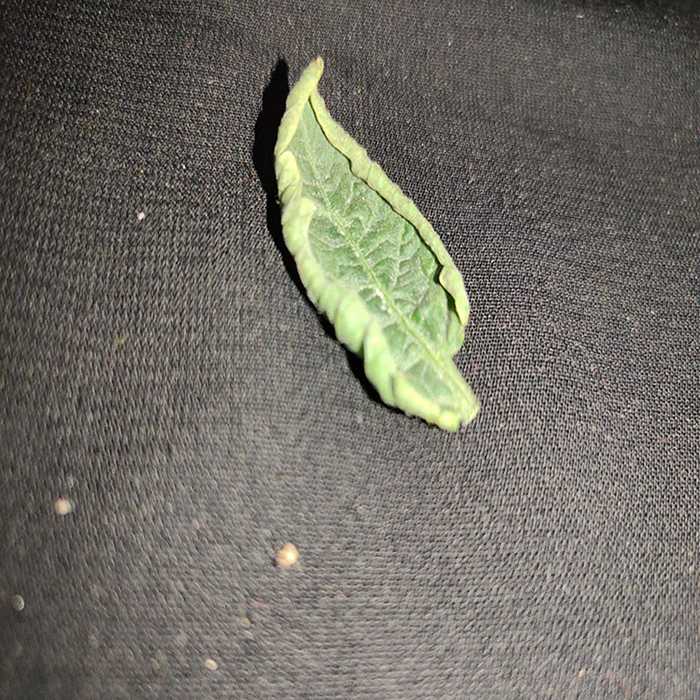
Plant: Tomato
Label: Tomato leaf curl virus